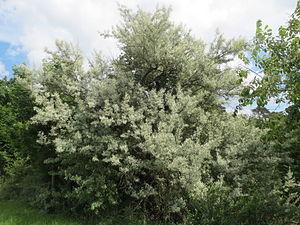
Elaeagnus angustifolia est une espèce d'arbuste de la famille des Elaeagnaceae, largement répandu en Asie centrale et de l'ouest, au sud de la Russie, au Kazakhstan, en Turquie et en Iran. Ses fleurs parfumées, ses fruits comestibles et son aspect argenté lui ont valu d'être cultivé ailleurs dans le monde, mais cet Elaeagnus est devenu envahissant dans certains pays.